Tom Bradshaw (footballer, born 1904)

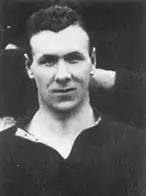

Thomas Bradshaw (7 February 1904 – 22 February 1986) was a Scottish footballer of the 1920s and 1930s, who played for Bury, Liverpool, Third Lanark and South Liverpool. He also played once for the Scotland national football team, in their 5–1 win against England in 1928. A large, physically imposing player, Bradshaw was ironically nicknamed 'Tiny'.